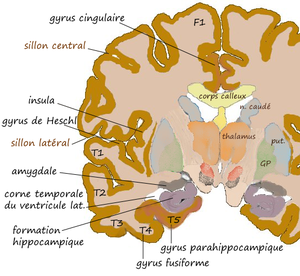
Coupe coronale au niveau de l'amygdale
Le gyrus de Heschl ou gyrus temporal transverse est un gyrus du lobe temporal du cortex cérébral. Il est situé sur la face supérieure du gyrus temporal supérieur, dans la profondeur de la scissure de Sylvius, et s'enfonce dans le cerveau jusqu'à l'insula. Il se place dans un plan axial, en arrière de la partie postérieure de l'opercule rolandique et de l'insula.
L'amygdale ou complexe amygdalien est un noyau pair situé dans la région antéro-interne du lobe temporal au sein de l'uncus, en avant de l'hippocampe et sous le cortex péri-amygdalien.
Les gyrus de l'insula ou gyrus insulaires sont cinq gyrus du lobe de l'insula du cortex cérébral. Ils sont situés dans l'insula, une petite structure corticale située dans la profondeur de la scissure de Sylvius, le sillon latéral, et entièrement recouverte par les lobes frontal, pariétal et temporal.